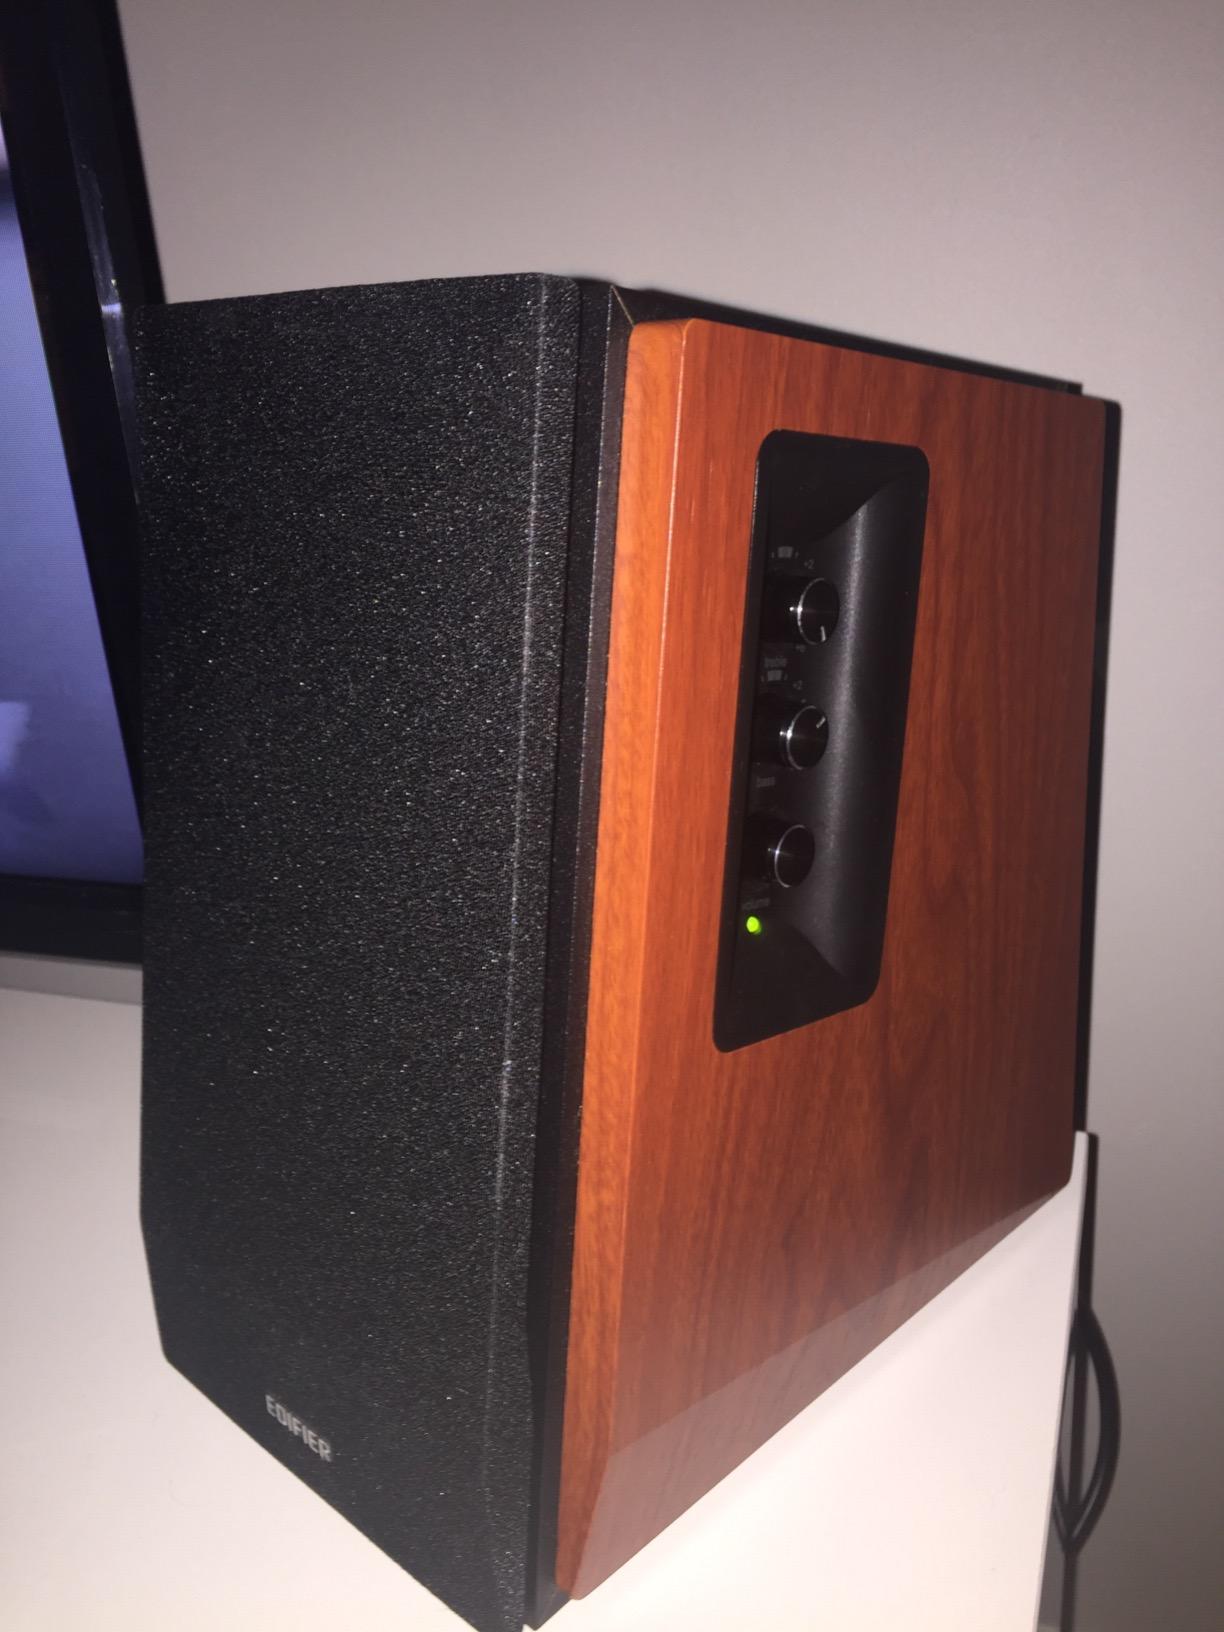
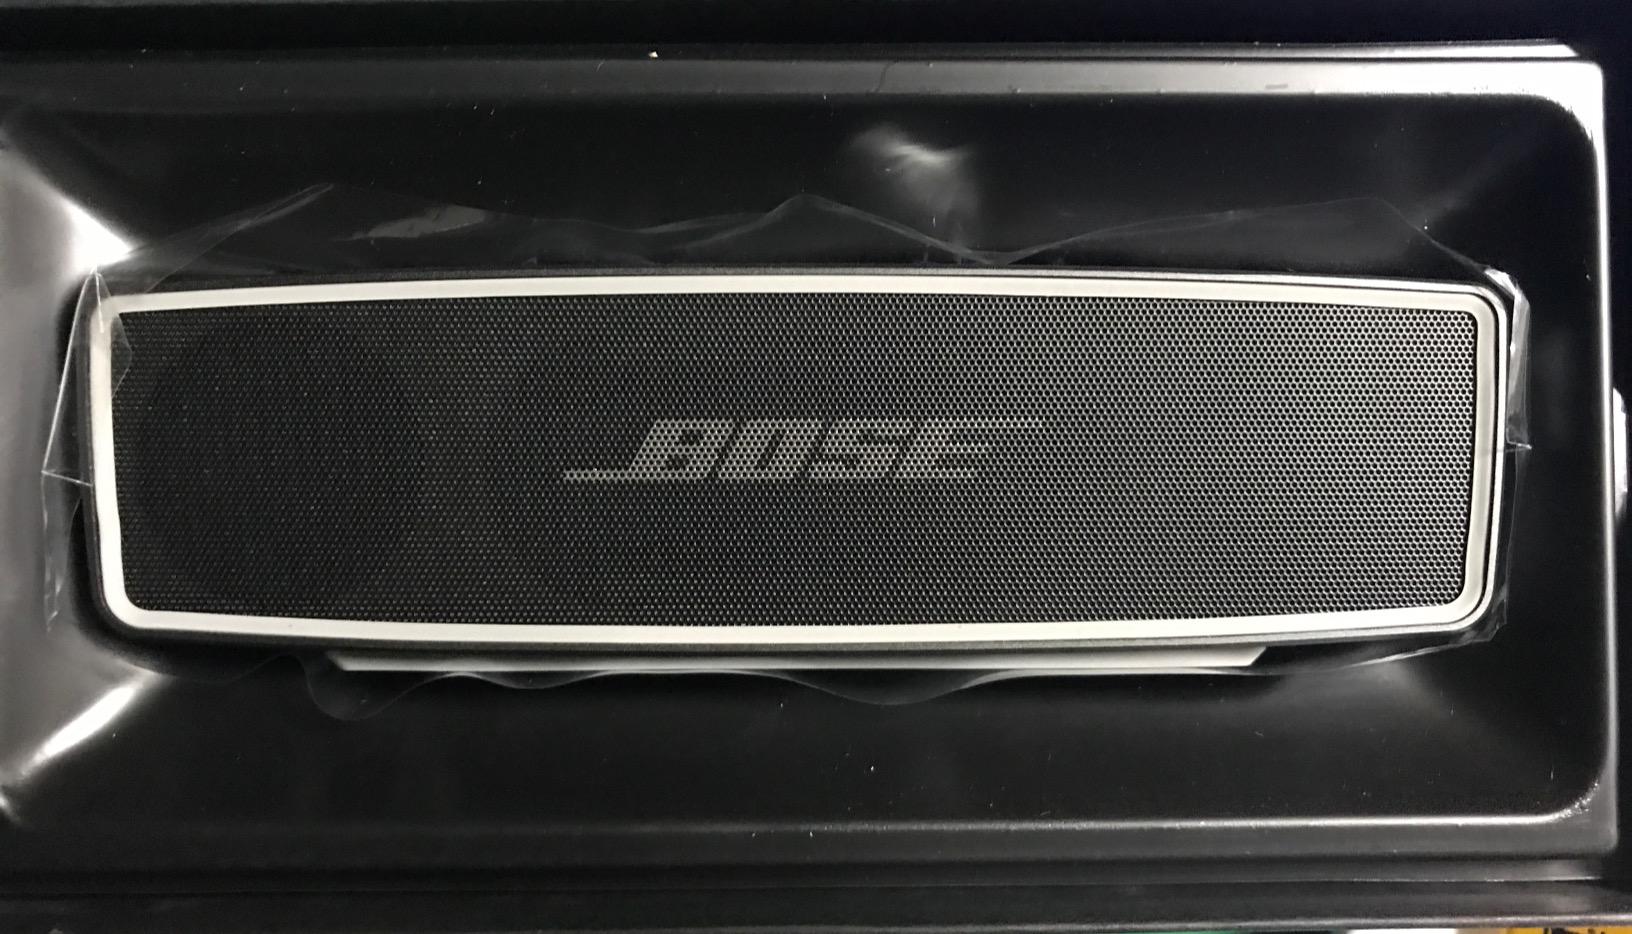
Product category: speaker
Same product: no